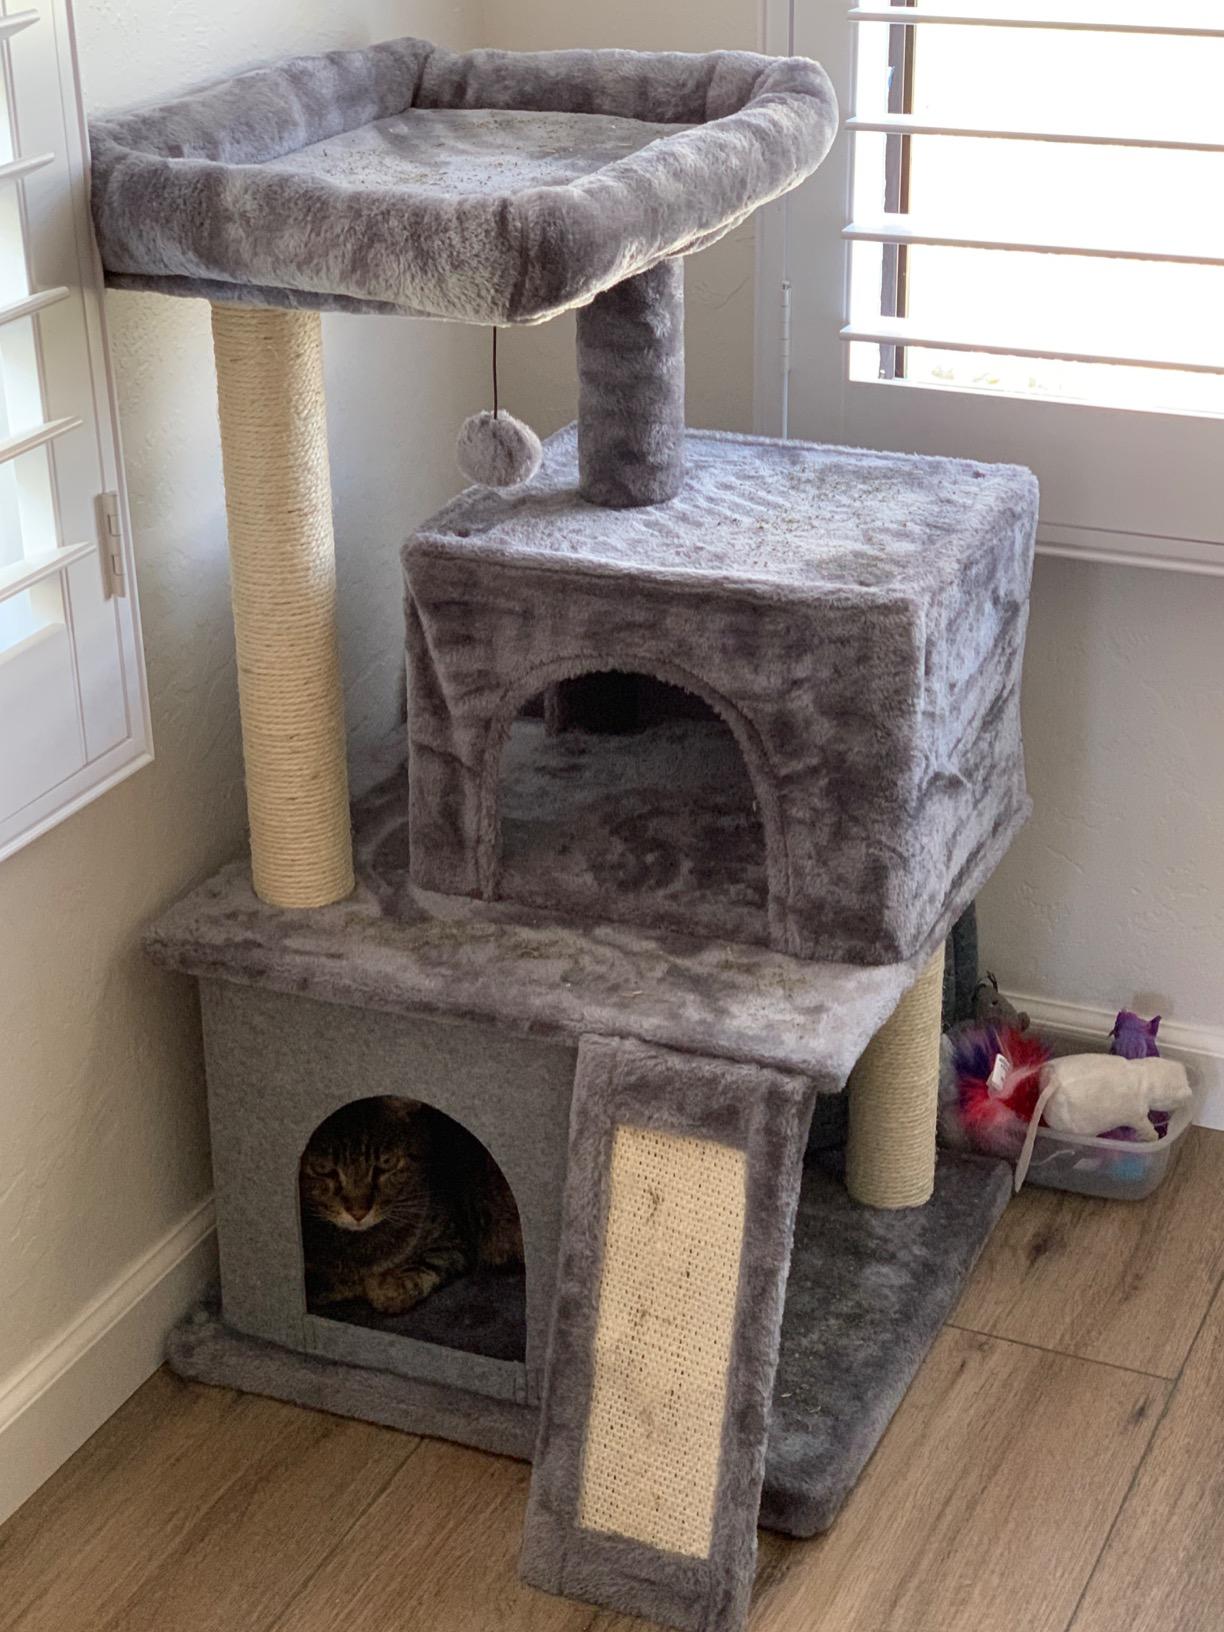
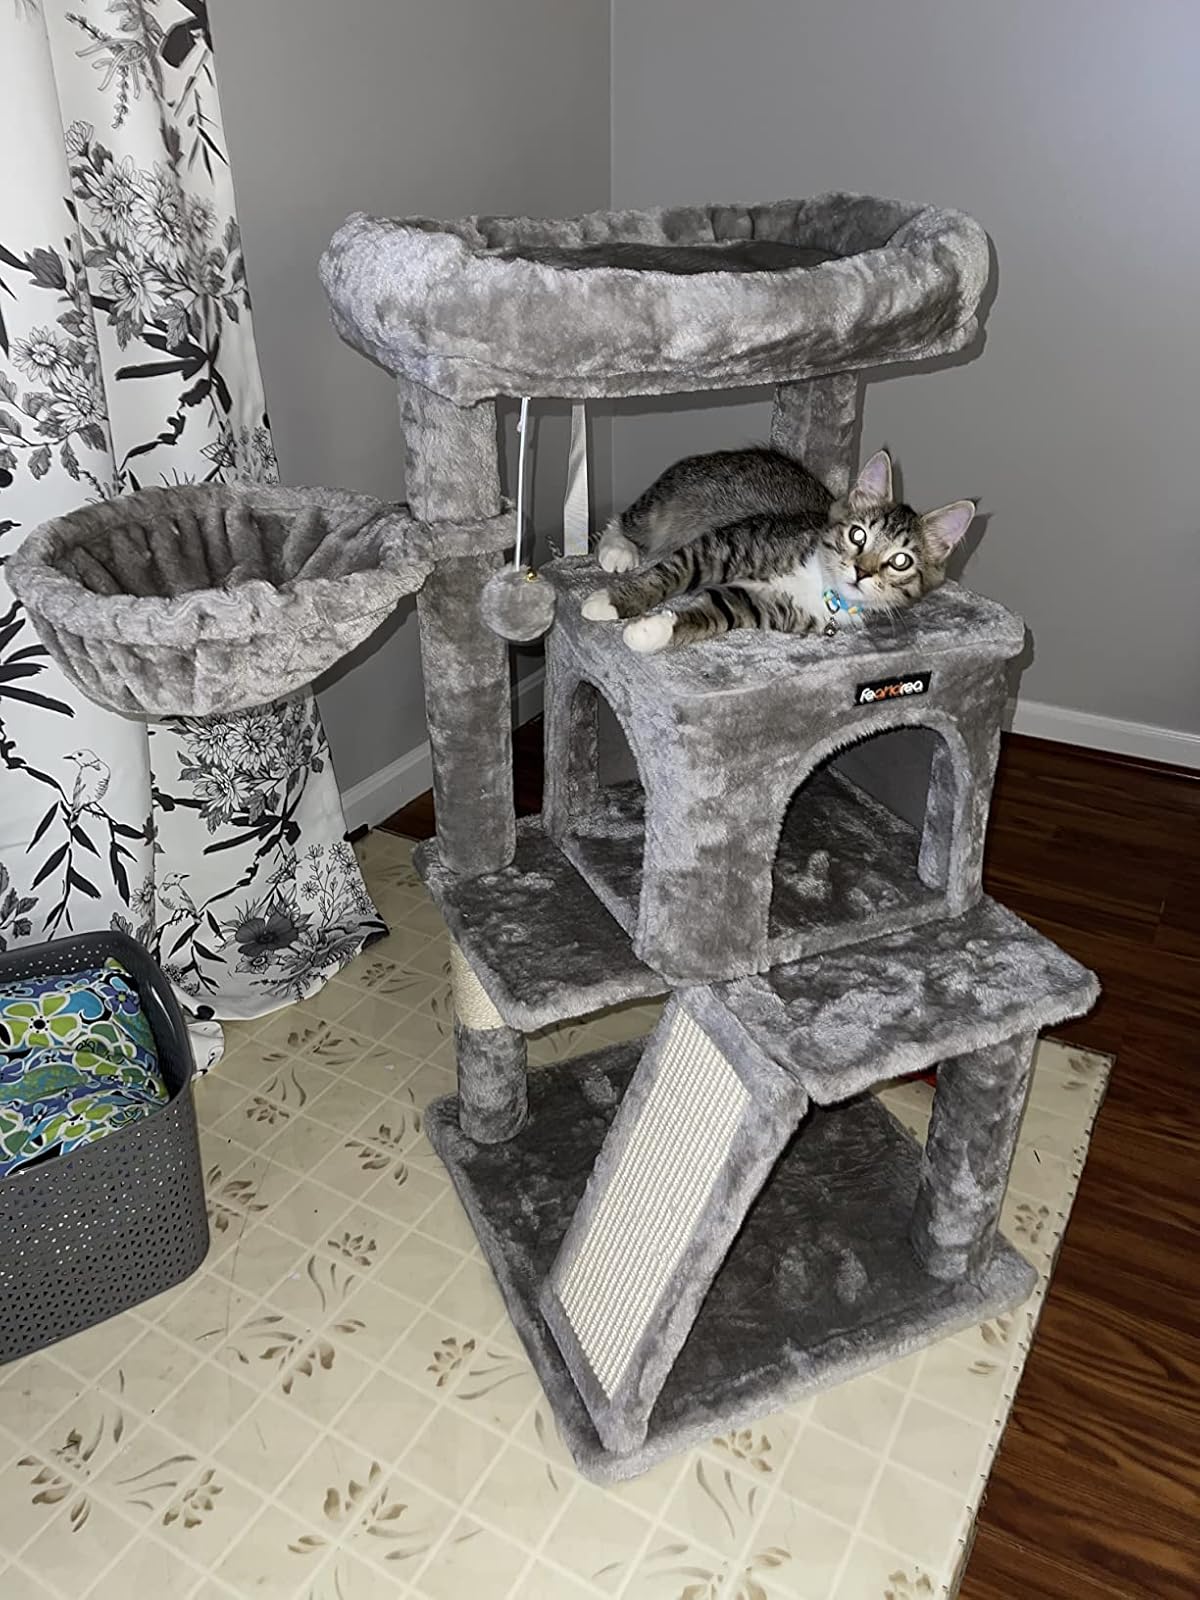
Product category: items_cat tree
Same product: no